Nyota Uhura

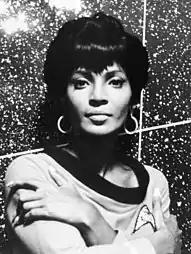

Uhura, from the United States of Africa, speaks Swahili and was born on January 19, 2233. James Blish's non-canon novels identify her as Bantu, as does Gene Roddenberry's novelization of "".